Beatrix Farrand

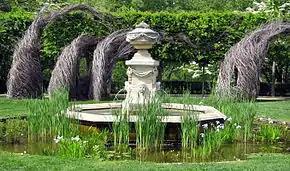
Fountain at Dumbarton Oaks in Washington, D.C., site of her best known garden design

She began practicing landscape architecture in 1895, working from the upper floor of her mother's brownstone house on East Eleventh Street in New York. Since women were excluded from public projects, her first designs were residential gardens, beginning with some for neighbouring Bar Harbor residents. With the help of her mother and with her aunt Edith Wharton's social connections, she was introduced to prominent people, which led to working on a variety of significant projects. Within three years, she was so prominent in her field that she was chosen the only woman among the founders of the American Society of Landscape Architects, although she preferred the British term "landscape gardener".